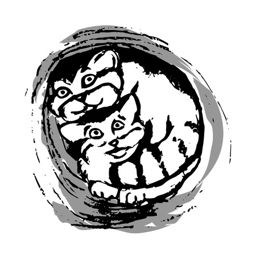
a graphic image of kittens .